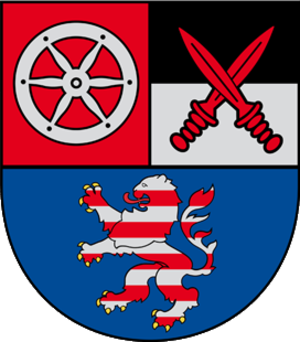
Treffurt est une commune allemande de l'arrondissement de Wartburg, Land de Thuringe.